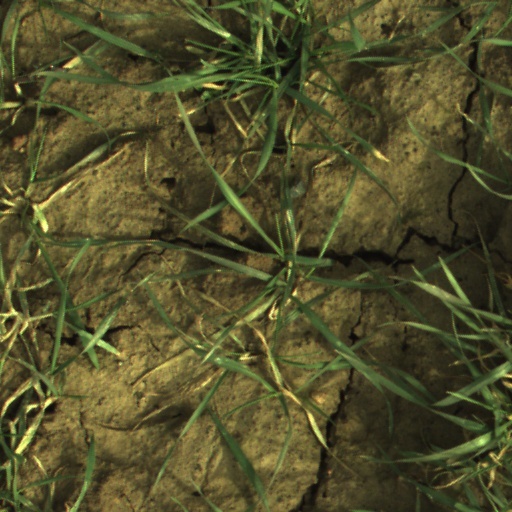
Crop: wheat